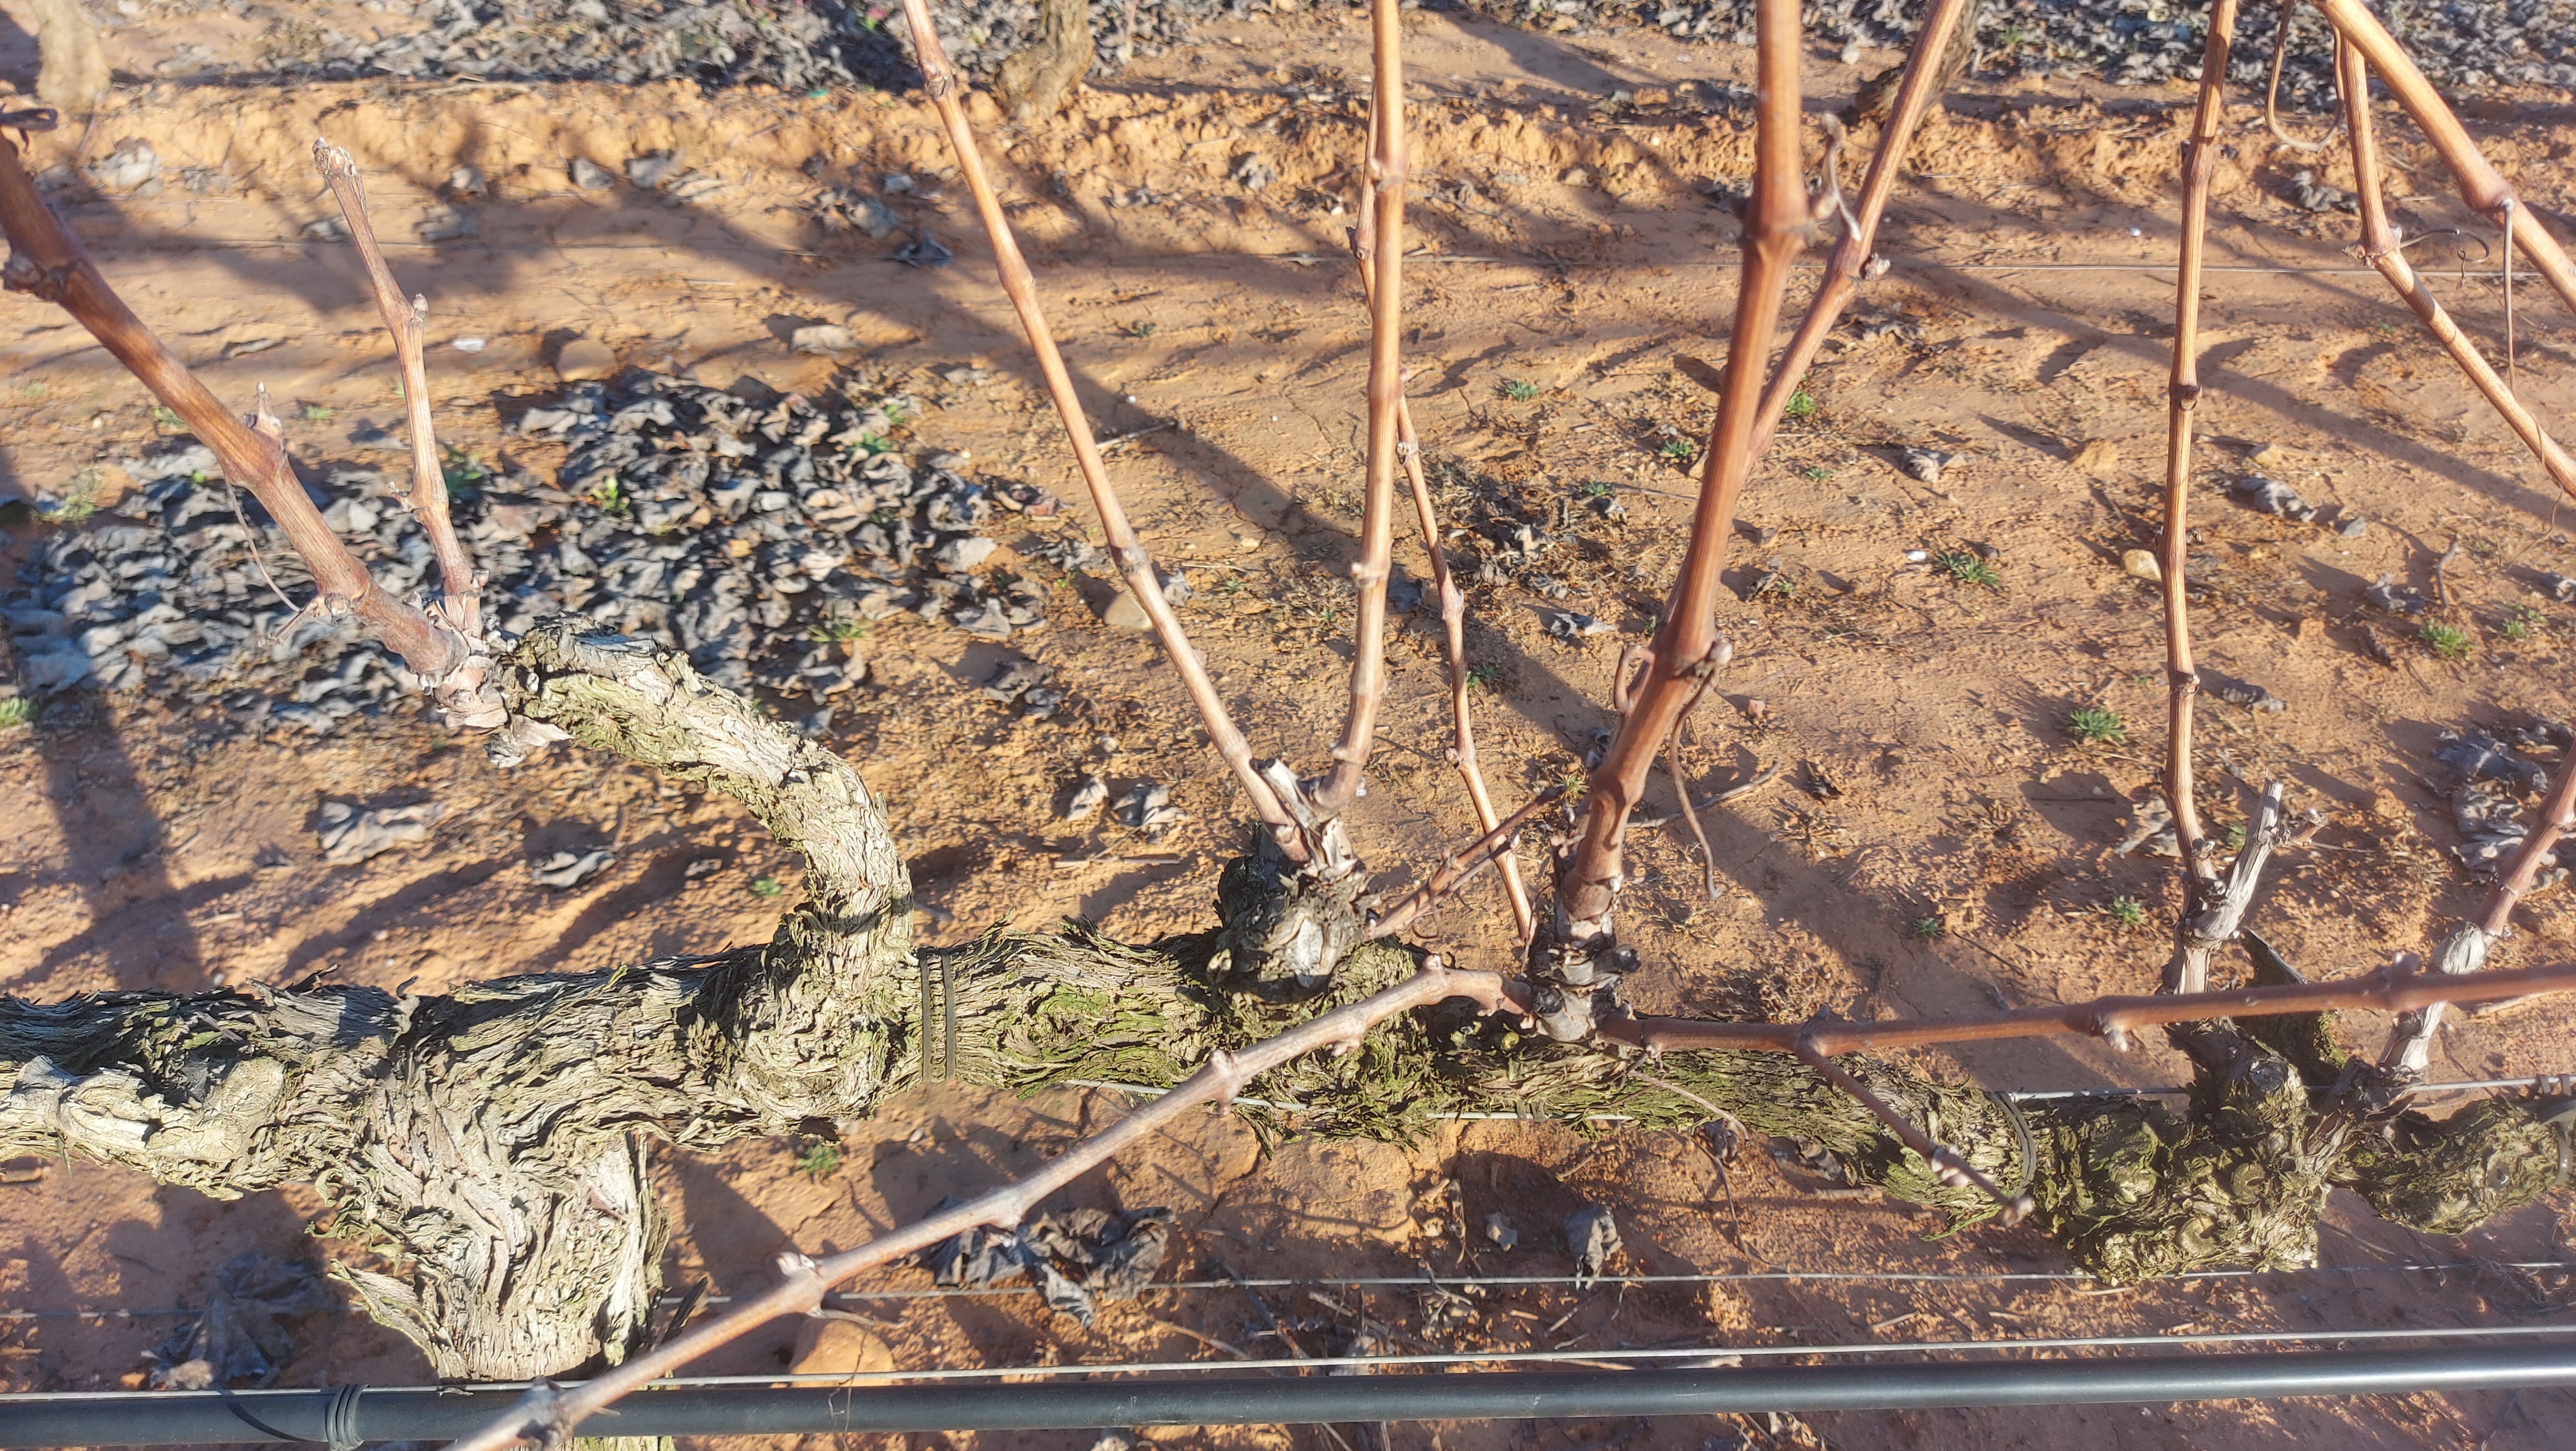
Unpruned shoots: 11
Pruned shoots: 0
Trunks: 1